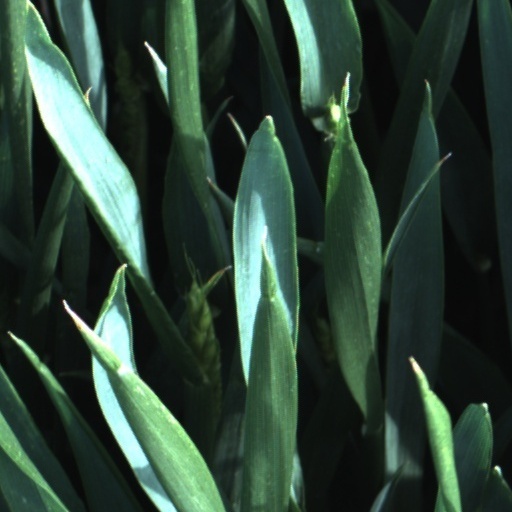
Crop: wheat